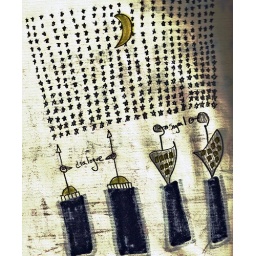
a moon above the street lamp - scott deskins